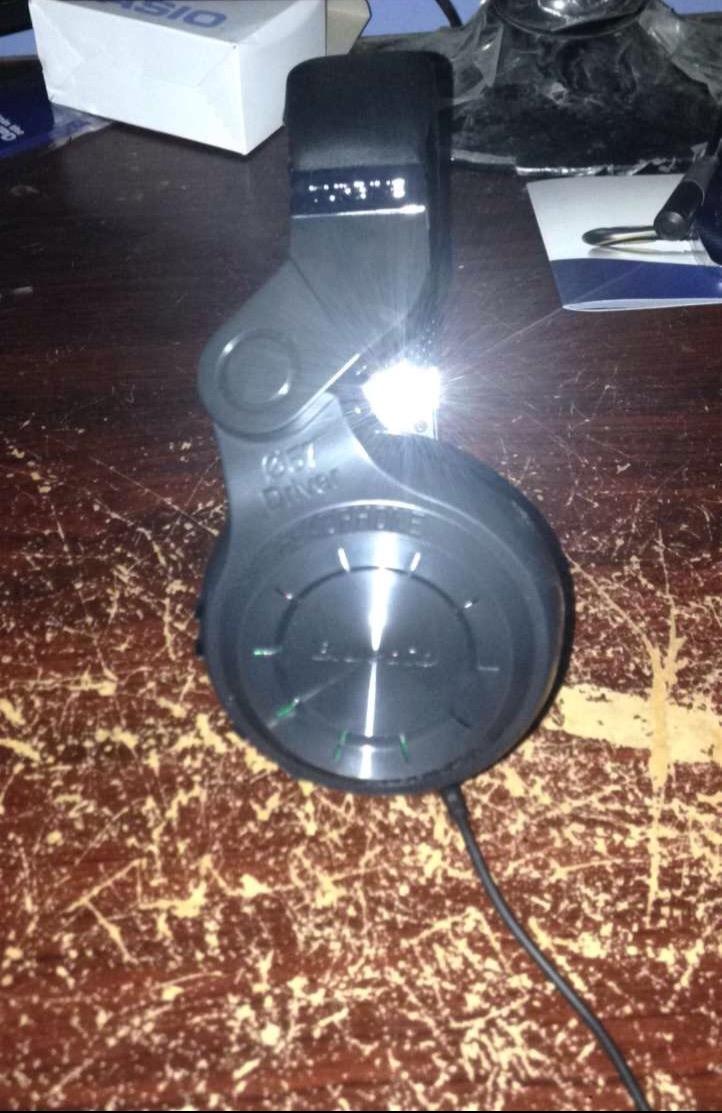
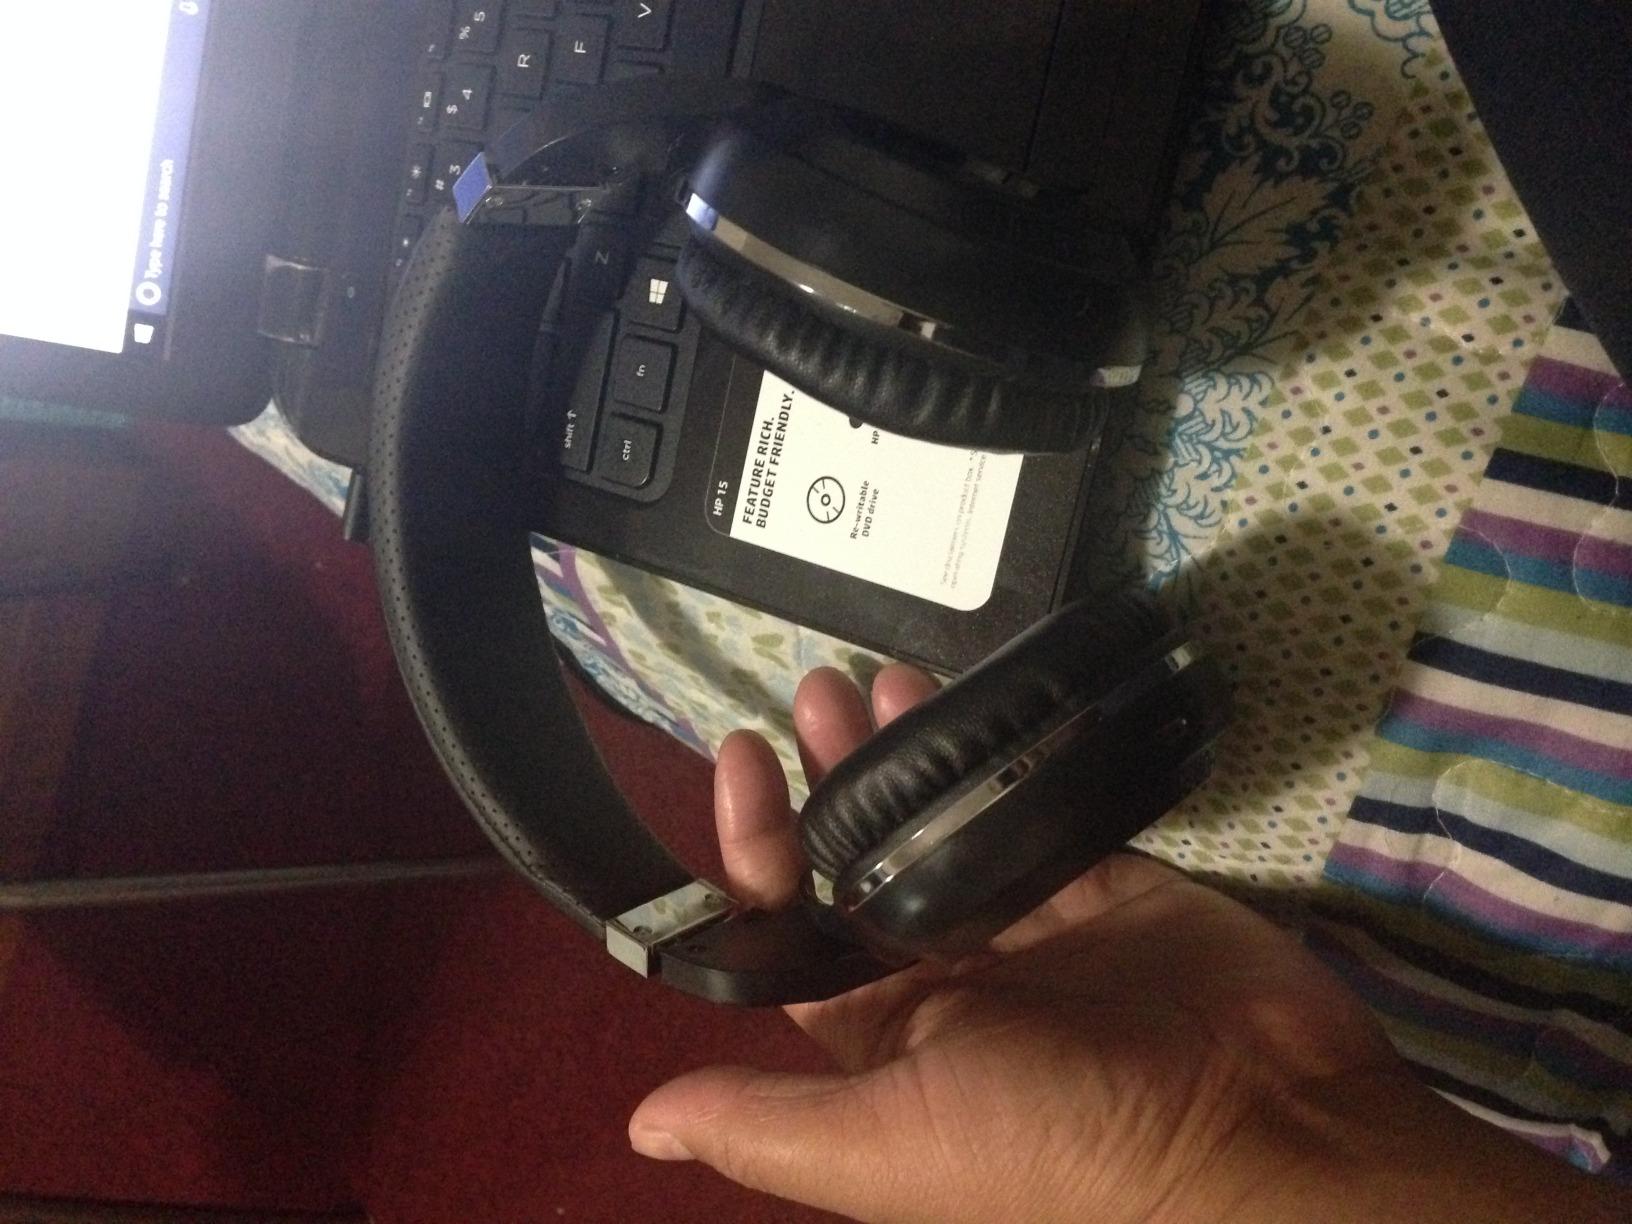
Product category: headphones
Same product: yes